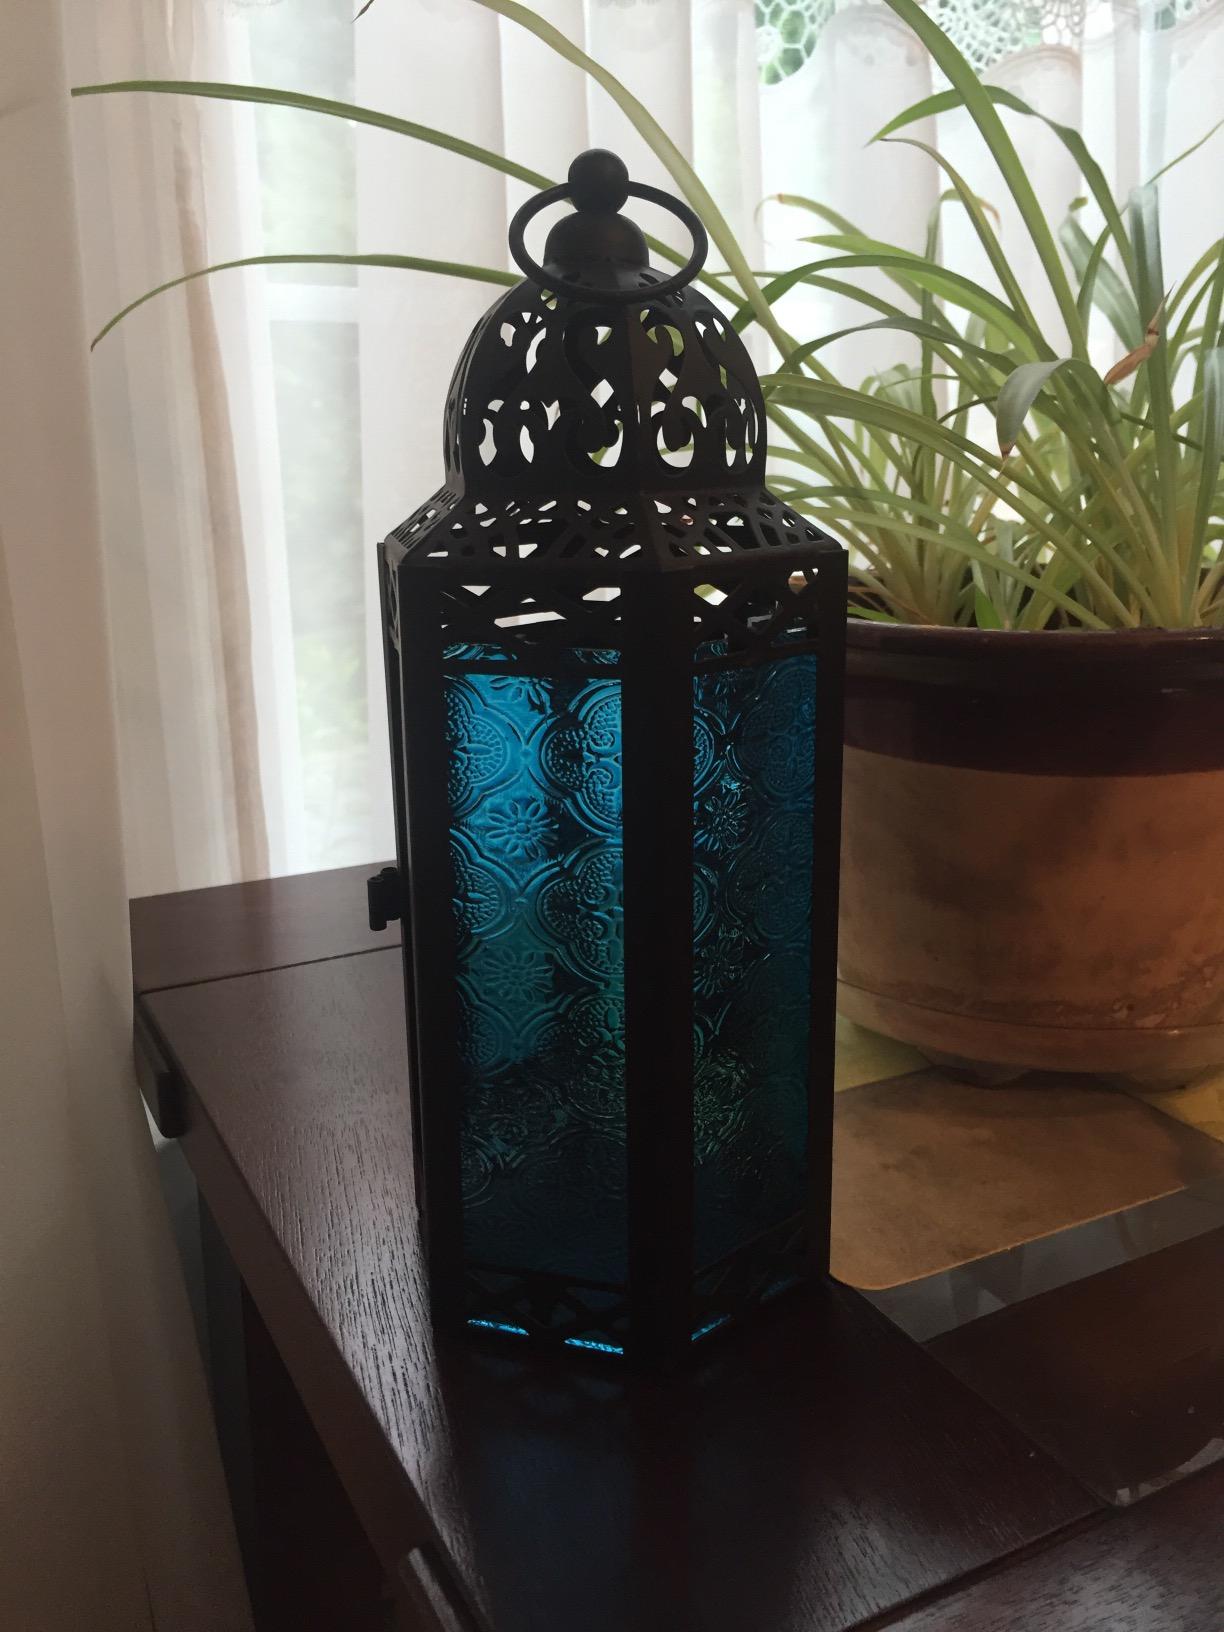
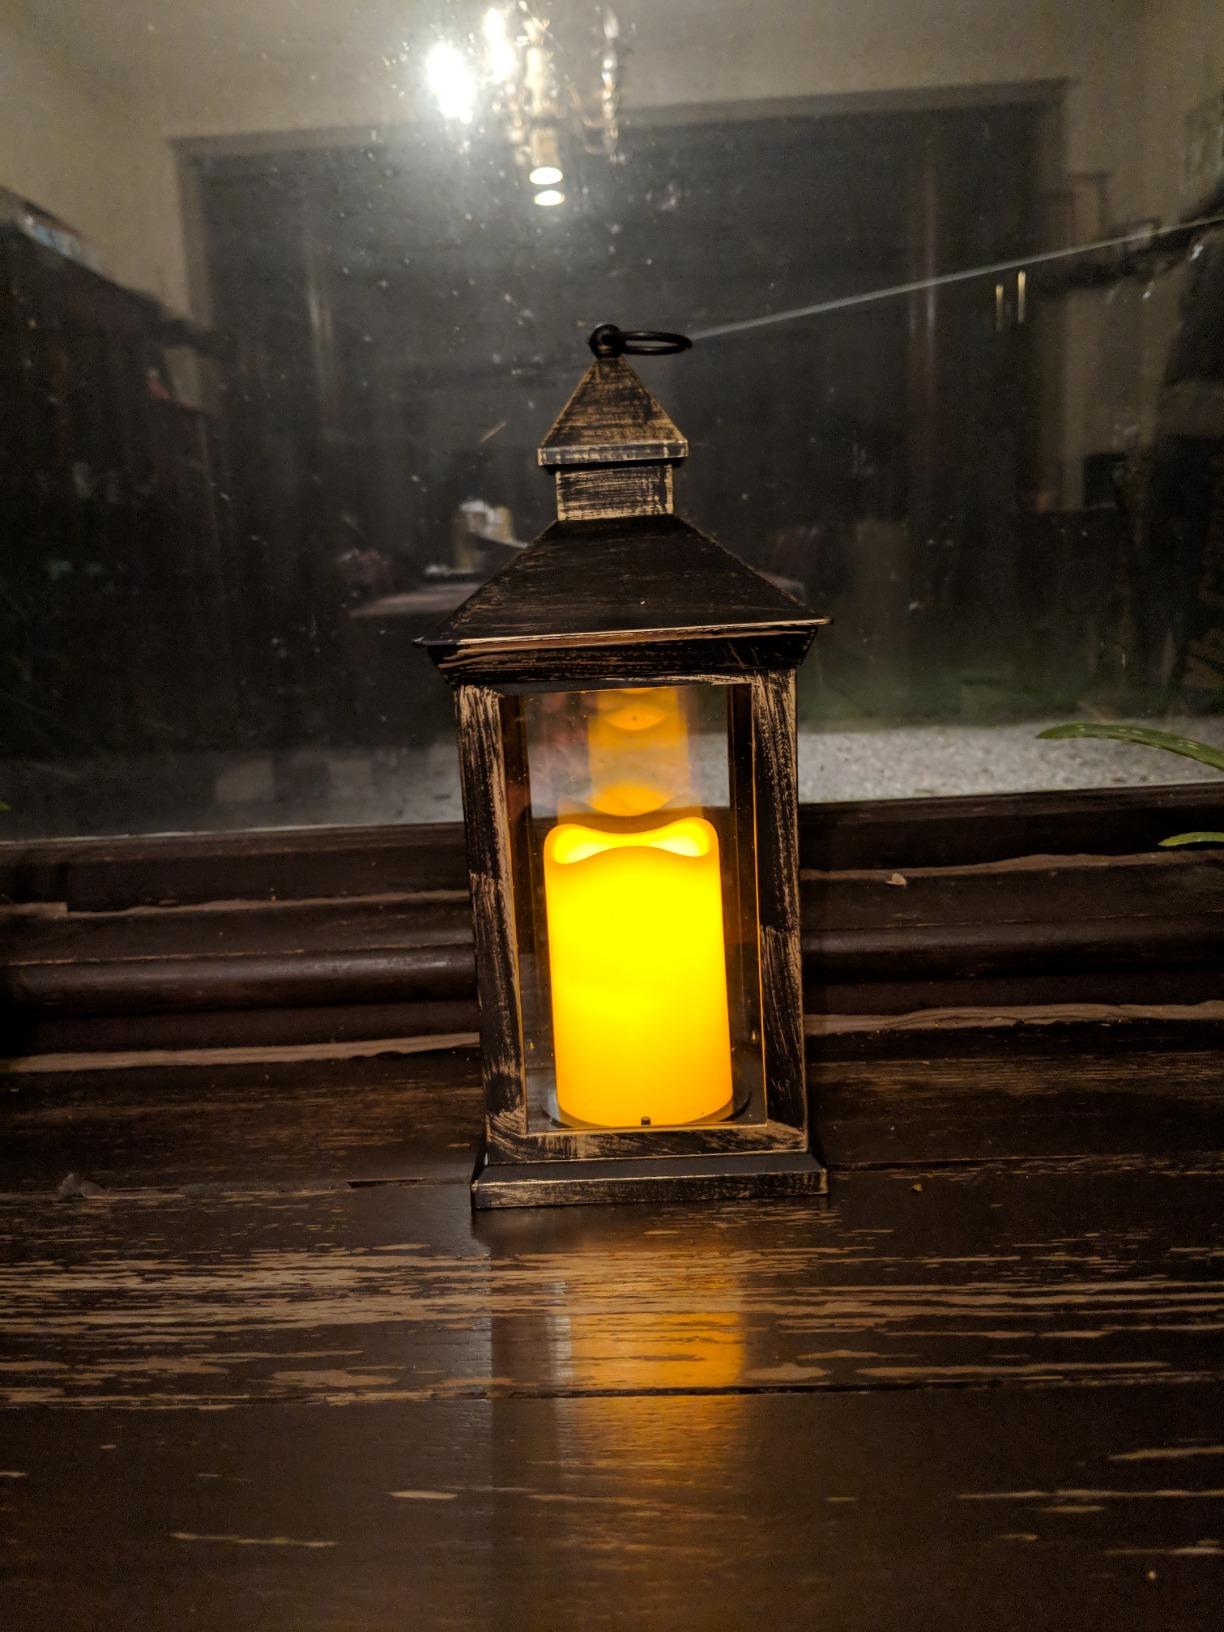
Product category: lantern
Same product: no